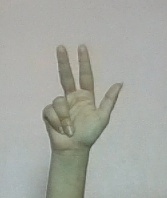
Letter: al